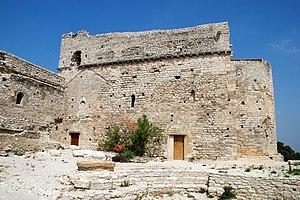
France - Provence - Vaucluse - Le Thor - Église Sainte-Marie de Thouzon
L'église Sainte-Marie de Thouzon est une église romane située sur la commune du Thor en Provence, dans le département français de Vaucluse en région Provence-Alpes-Côte d'Azur.